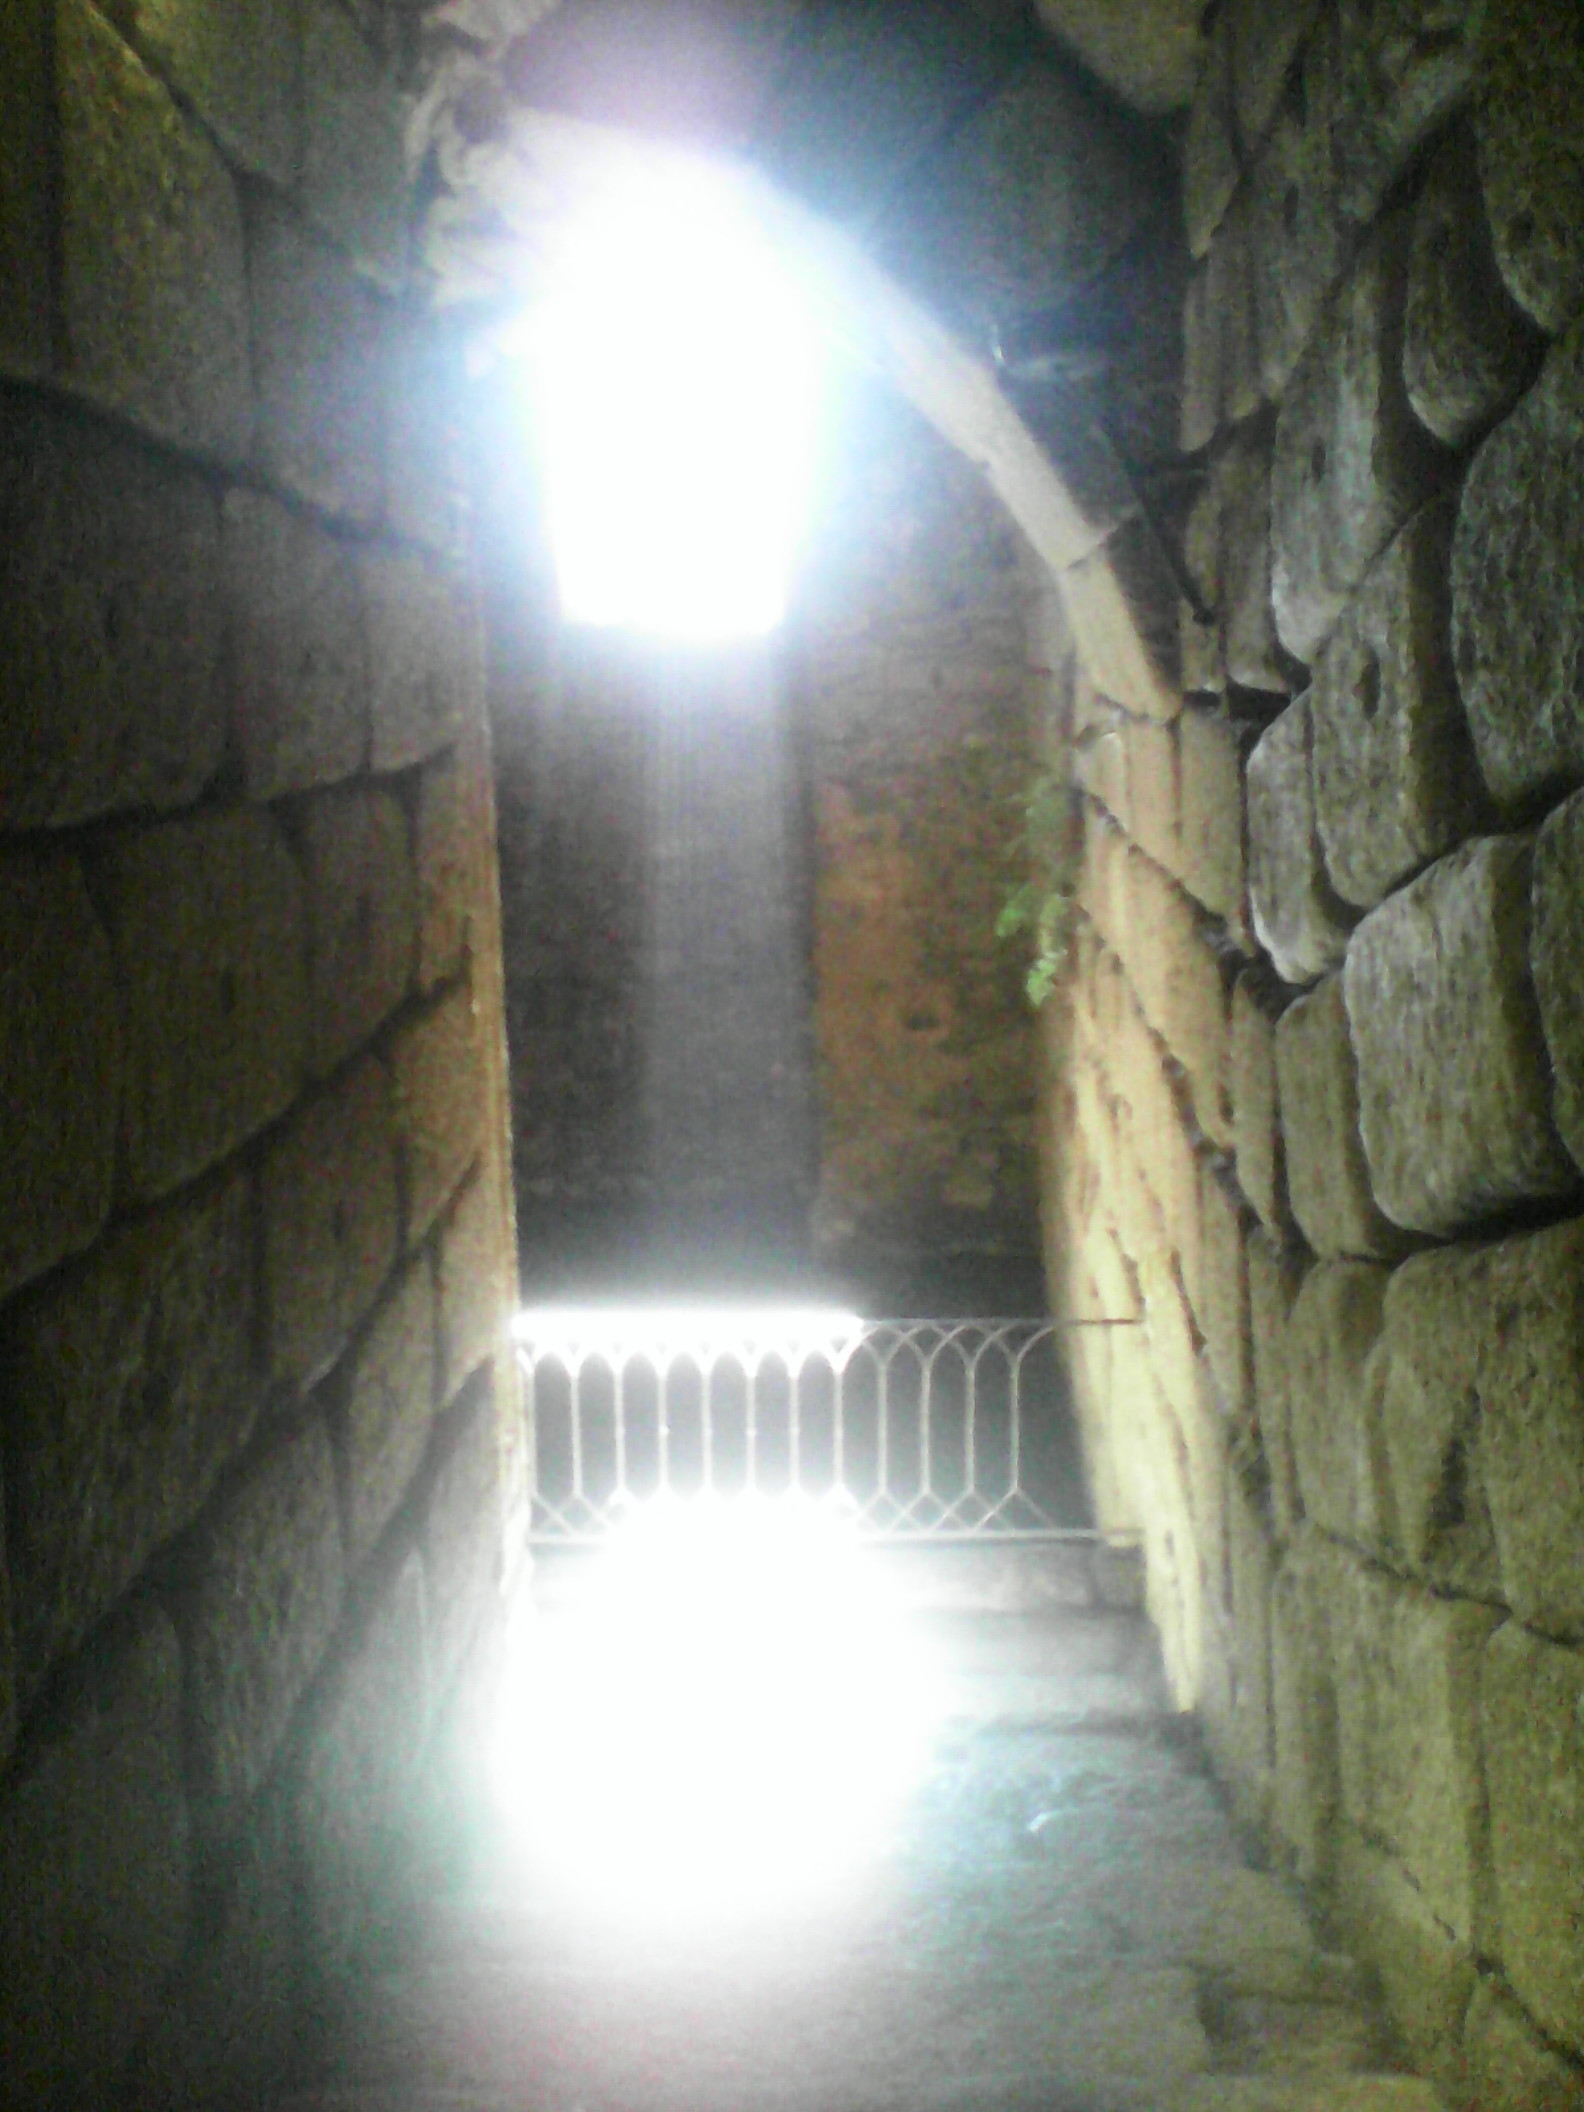
cistern, light, arch, infrastructure, sunlight, architecture, tunnel, building, darkness, air raid shelter